Japan–Taiwan relations

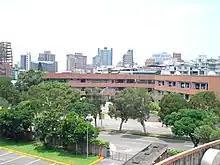
Taipei Japanese School

Japan grants Taiwanese passport holders visa exemption for 90 days. This rule became effective on September 20, 2005, in line with a move aimed at attracting more tourists to Japan. Jiro Akama, Deputy Minister of Internal Affairs and Communication was the highest ranking cabinet official since 1972 to visit Taiwan on March 25 to celebrate the tourist event and promote Japanese regional revitalization, amid with the ban of Japanese agricultural exports to Taiwanese public.